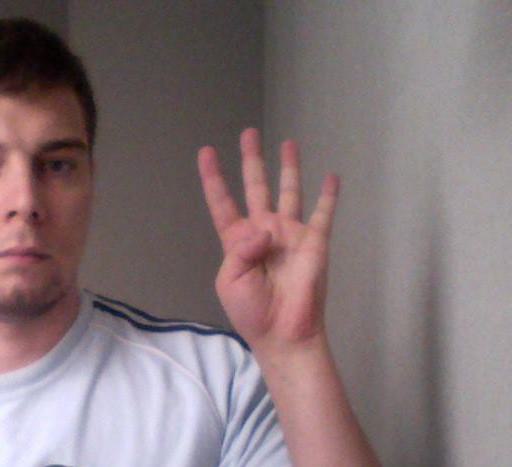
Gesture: four